The Closer

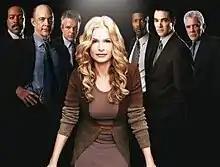
Primary cast in 2006

Each episode of "The Closer" deals with an aspect of the Los Angeles culture as it interfaces with law enforcement in the megacity. The show deals with complex and subtle issues of public policy, ethics, personal integrity, and questions of good and evil. The rather large character ensemble explores the human condition, touching on individual faiths, traditional religious influences in the lives and communities of contemporary society, and the breakdown and dysfunction of family systems, work teaming, police violence, and government responsibility. The first season began with Brenda Leigh Johnson arriving at the LAPD to lead the Priority Murder Squad (PMS), quickly renamed Priority Homicide Division (PHD), a team that originally dealt solely with high-profile murder cases (seasons one to four).